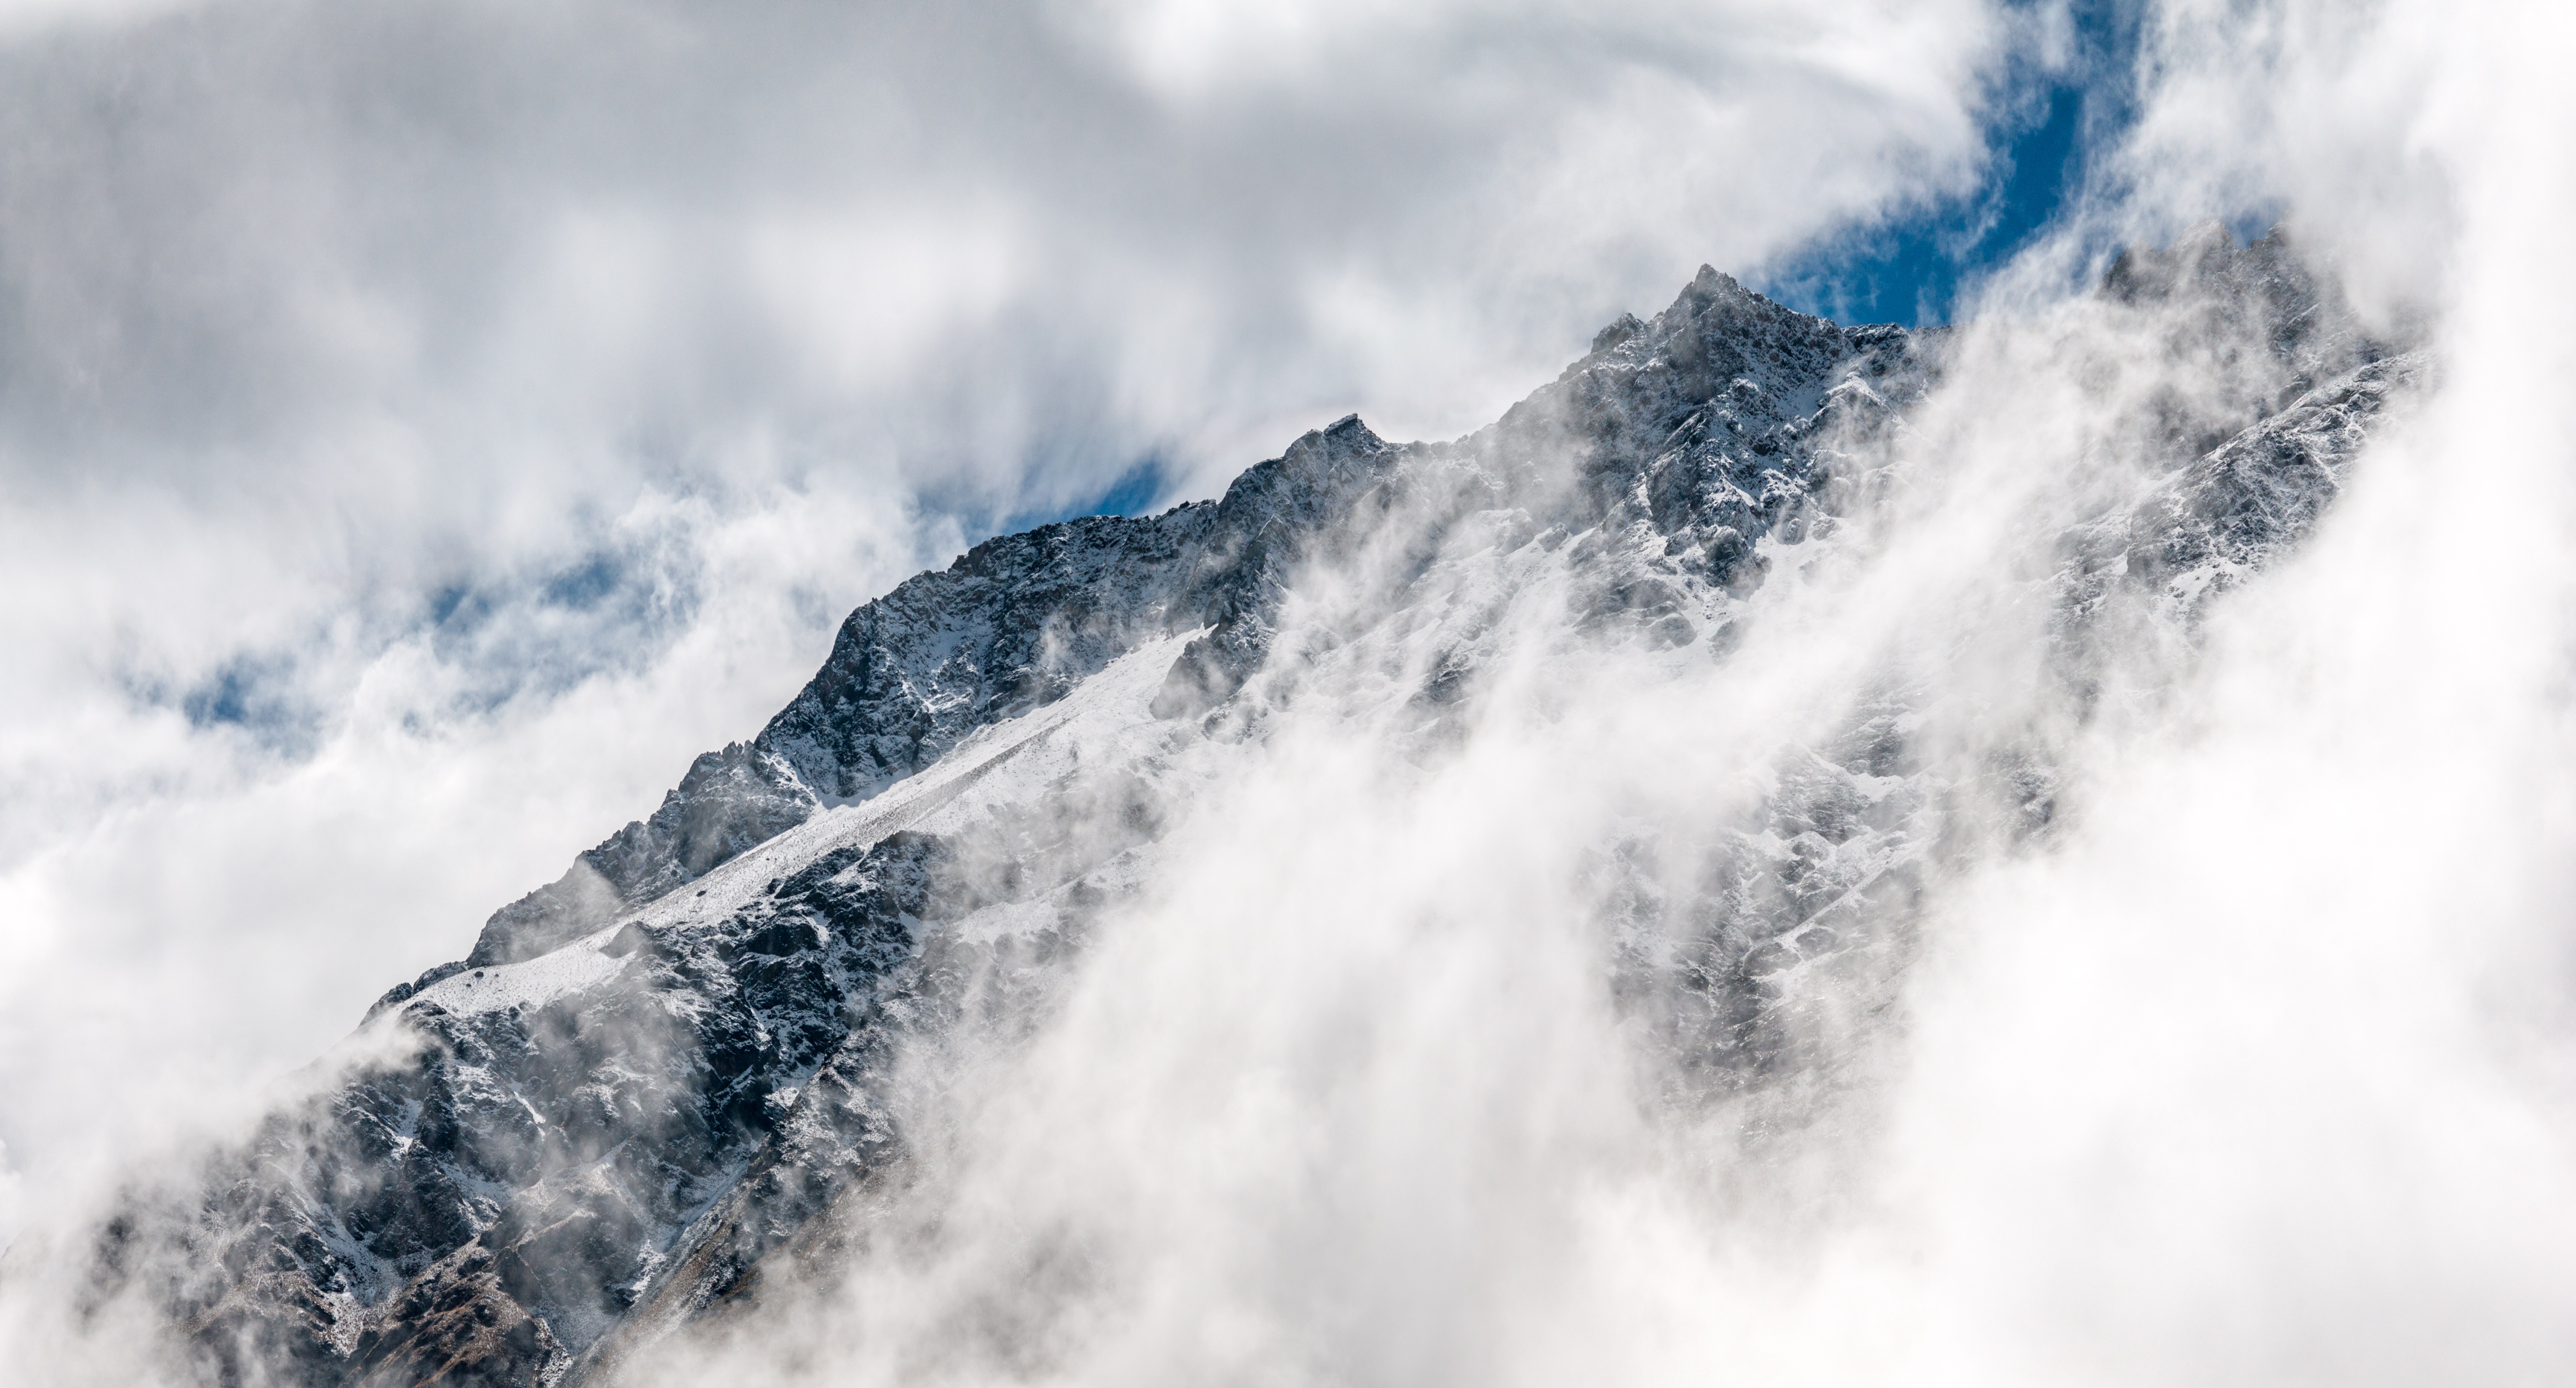
landscape, water, nature, mountain, snow, cold, winter, cloud, fog, mist, wave, mountain range, weather, mountain peak, outdoors, clouds, alps, landform, rocky mountain, atmospheric phenomenon, mountainous landforms, geological phenomenon, wind wave